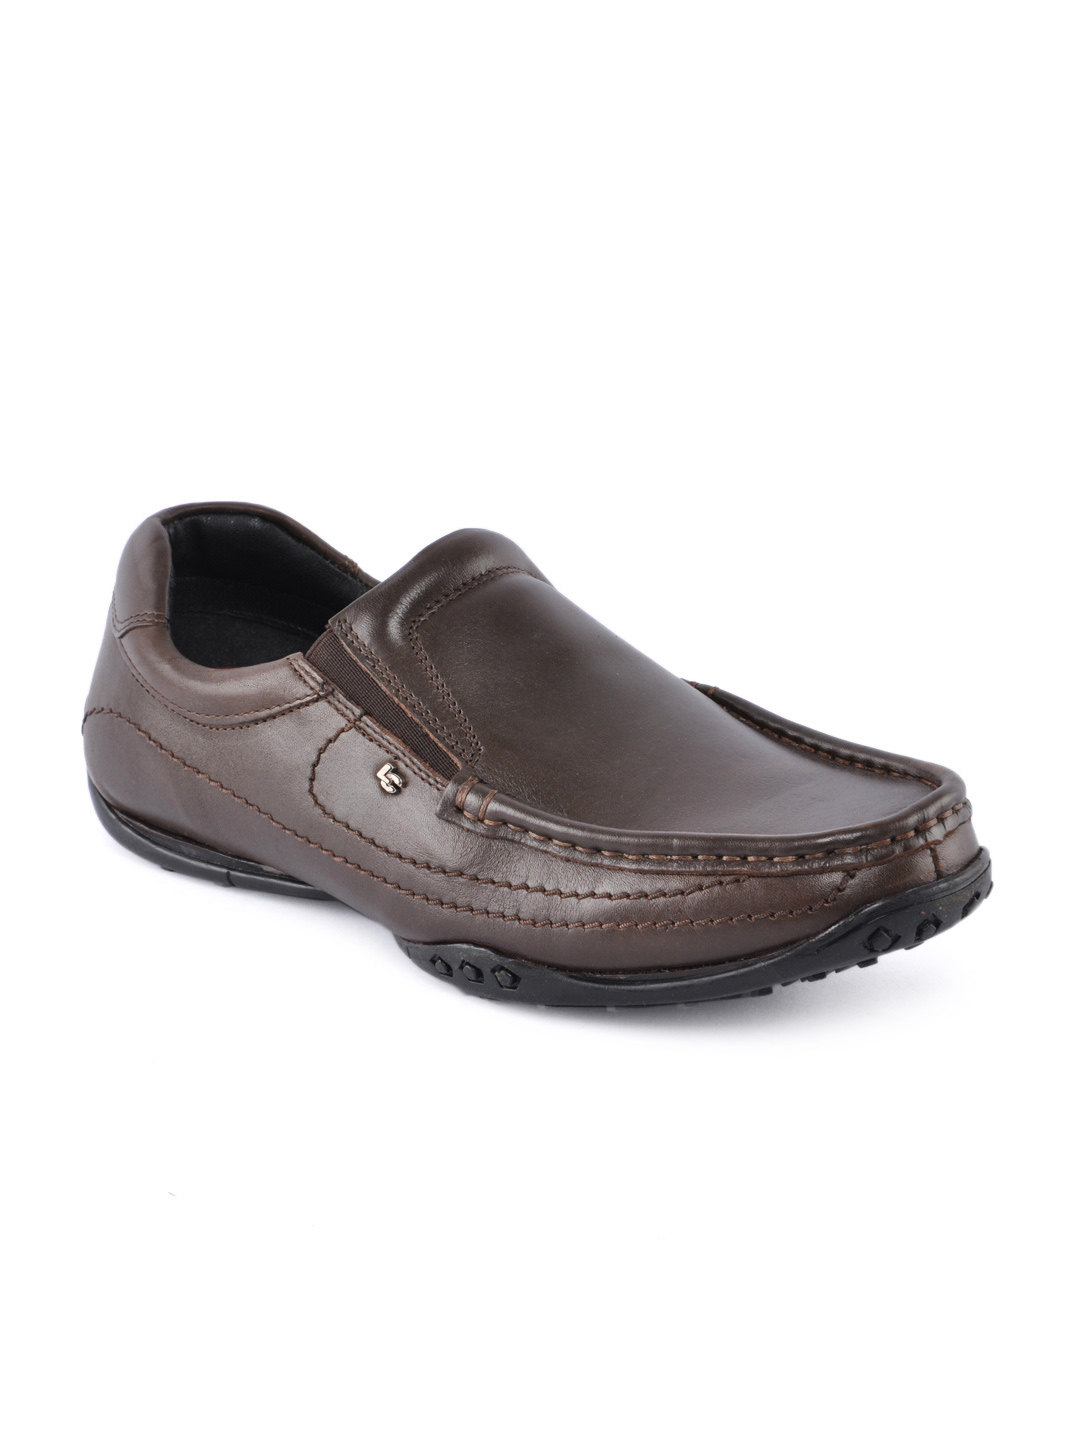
Lee Cooper Men Casual Brown Shoes
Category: Footwear / Shoes / Casual Shoes
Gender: Men
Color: Brown
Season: Fall 2012
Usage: Casual